Scimitar

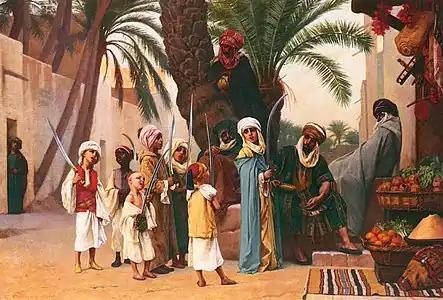
Arabs with scimitars from Boulanger's painting "A Tale of 1001 Nights"

The earliest evidence of scimitars is from the 9th century among soldiers in Khurasan. They were used in horse warfare because of their relatively light weight when compared to larger swords and their curved design, good for slashing opponents while riding on a horse. Nomadic horsemen learned from experience that a curved edge is better for cutting strikes because the arc of the blade matches that of the sweep of the rider's arm as they slash the target while galloping. Turks, Mongols, Rajputs and Sikhs used scimitars in warfare, among many other peoples.